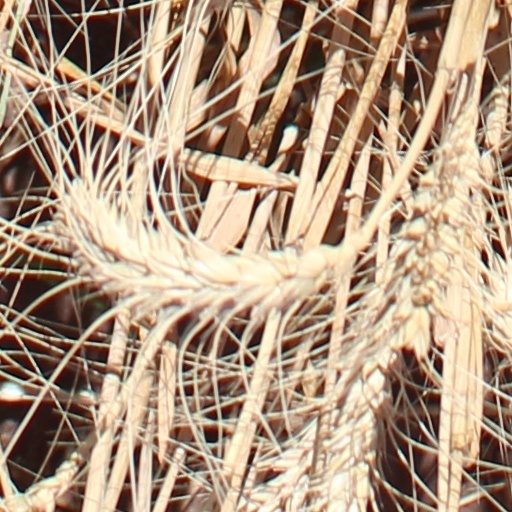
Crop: wheat